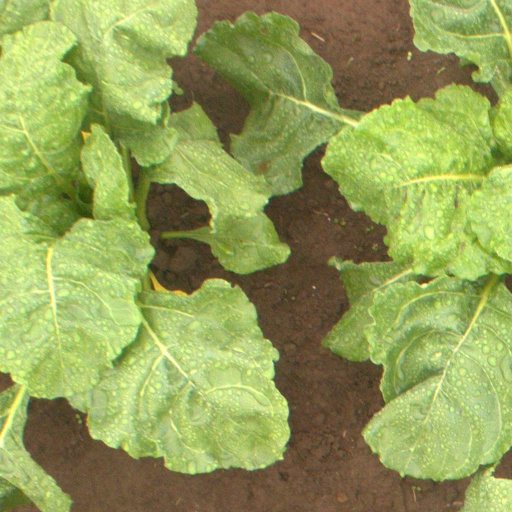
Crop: sugar beet